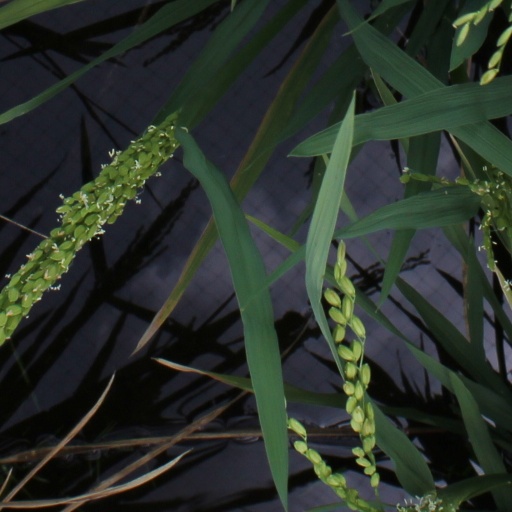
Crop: rice